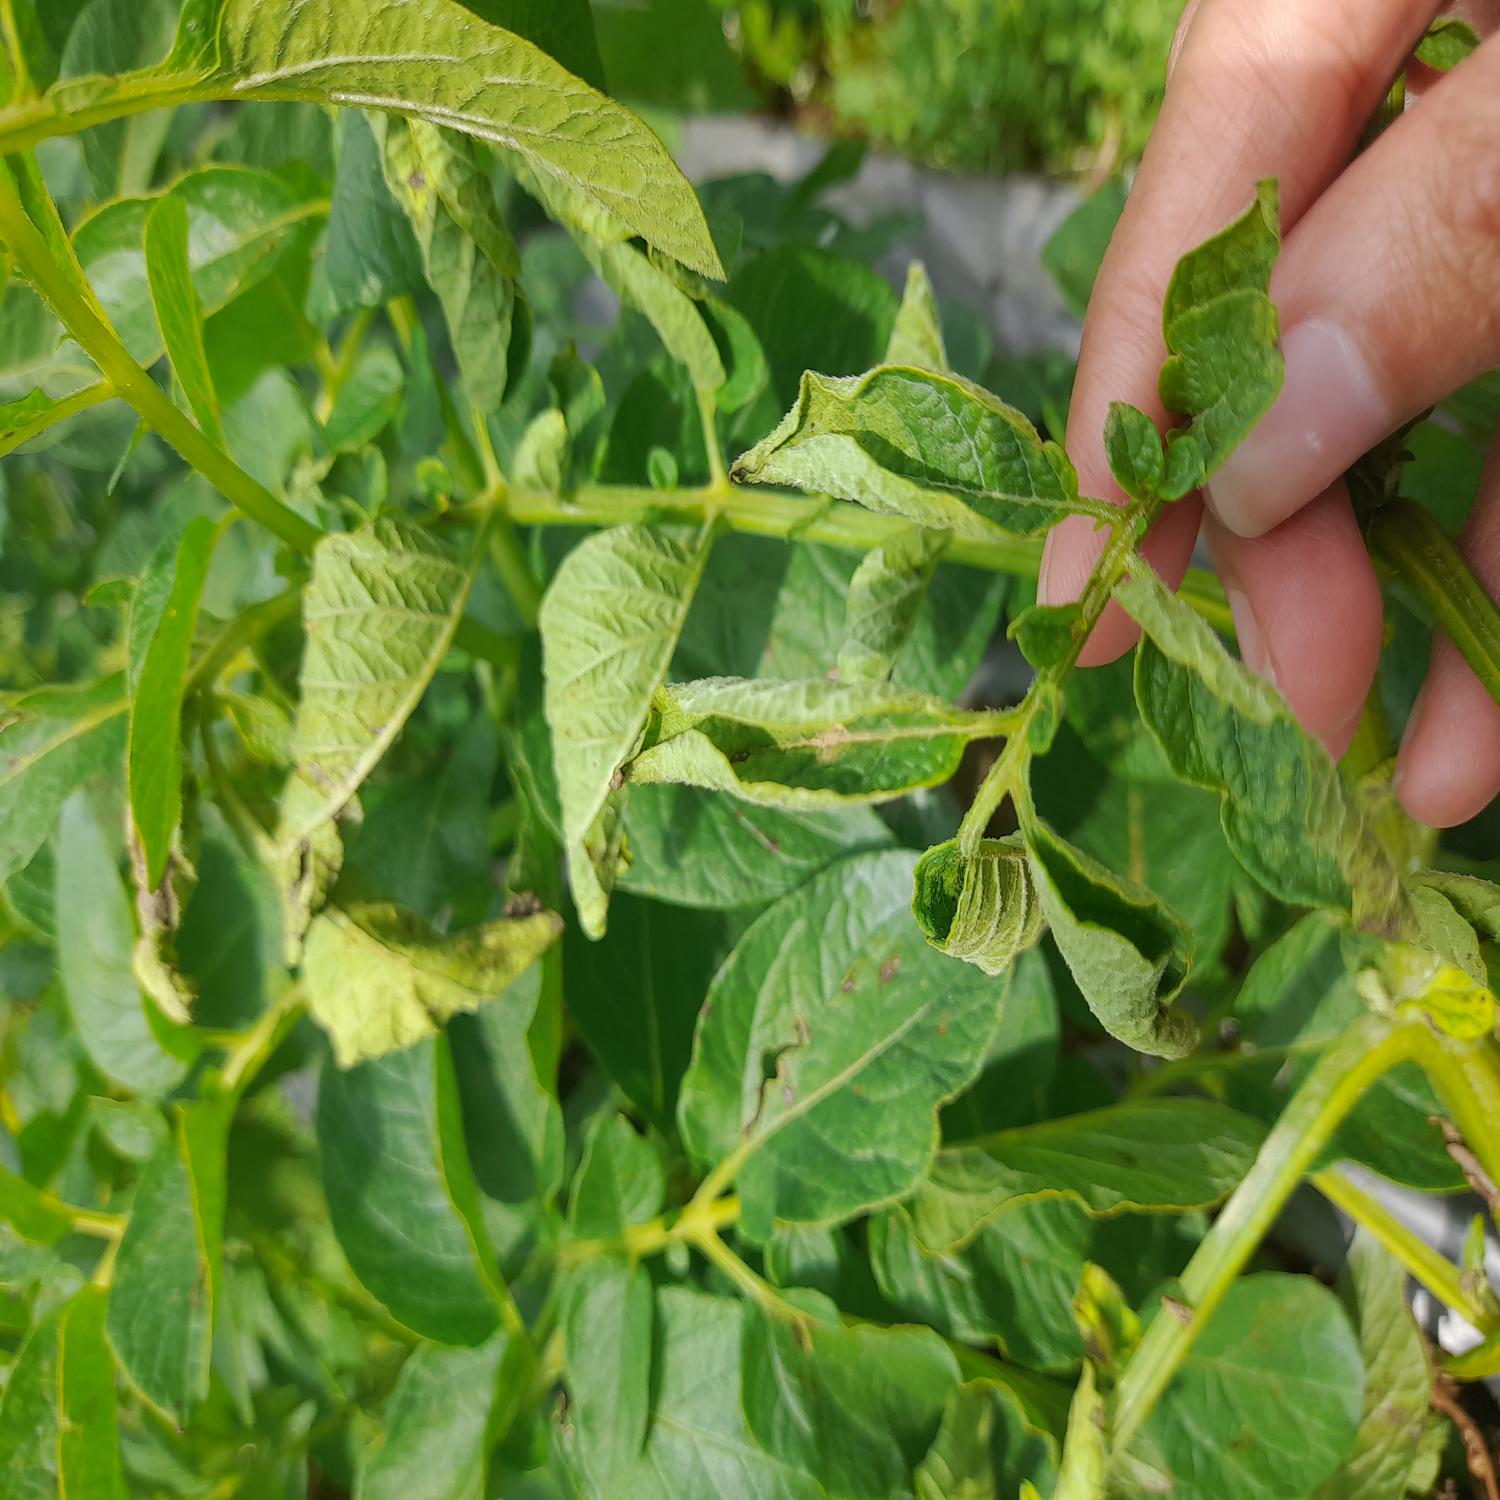
Etiqueta: Pudricion_Parda